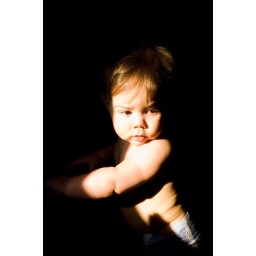
Being chubby and cute in front of the window